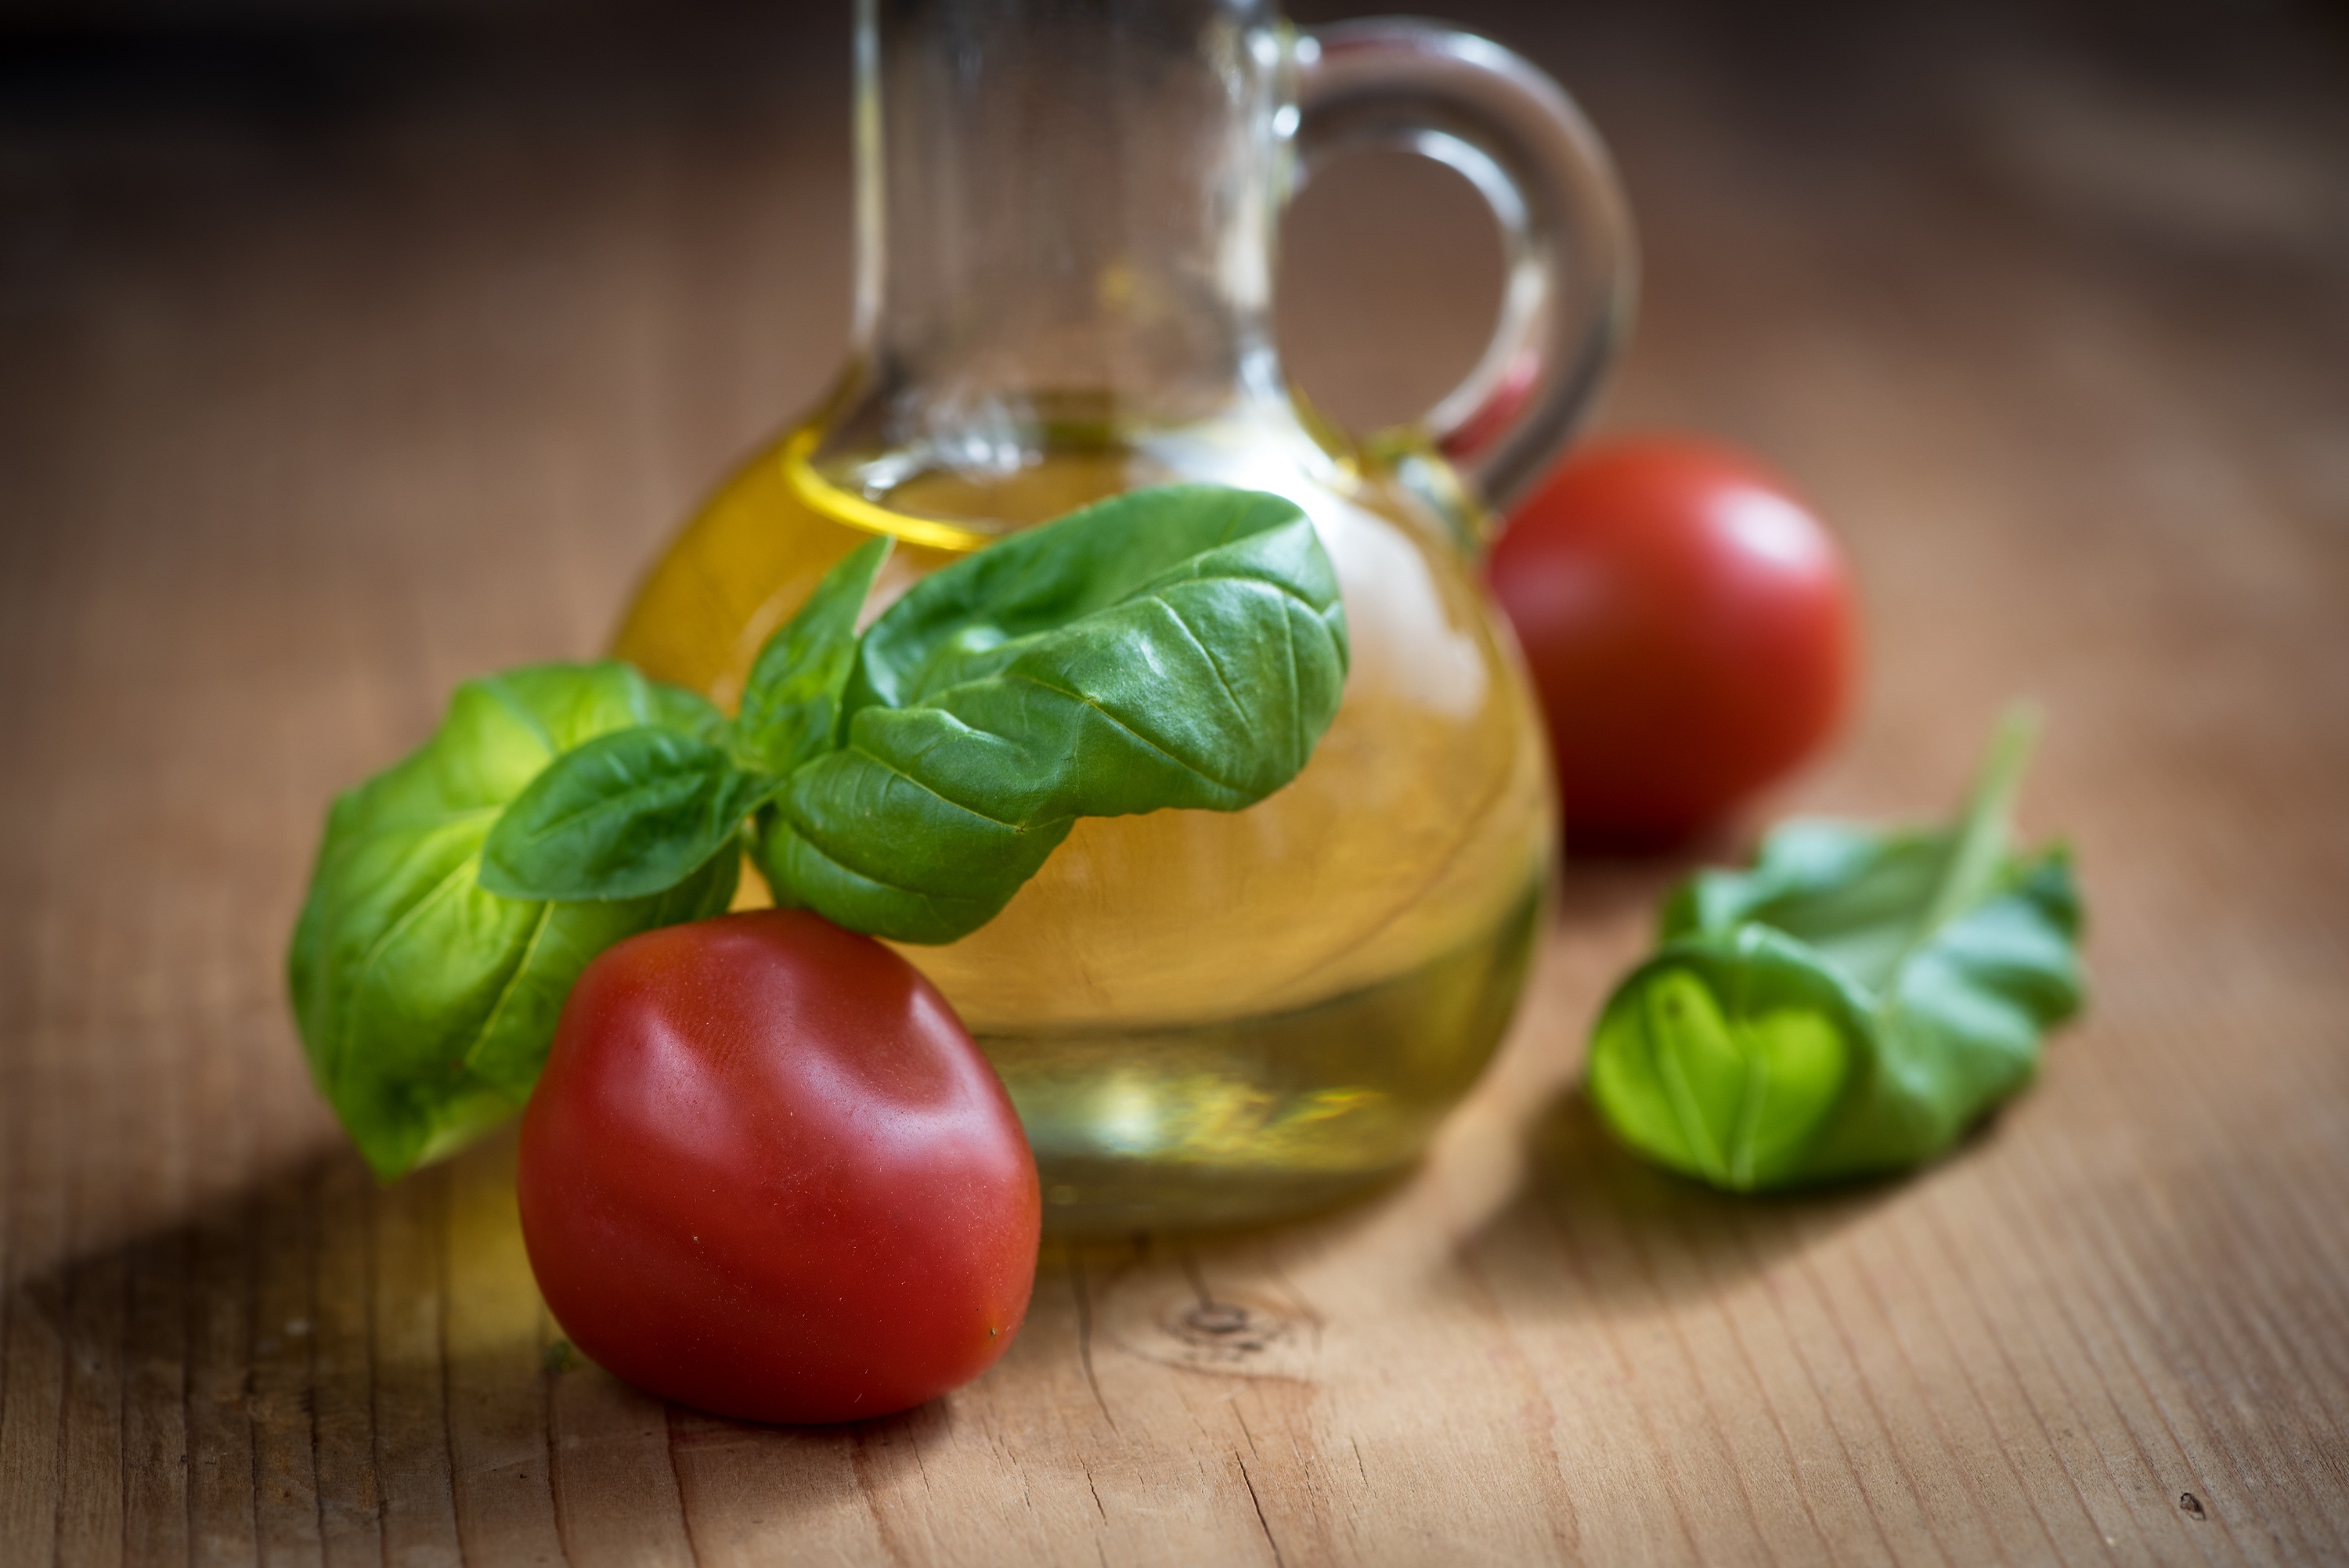
plant, fruit, dish, food, green, mediterranean, red, ingredient, produce, vegetable, kitchen, yellow, gourmet, healthy, close, eat, delicious, still life, basil, tomato, nutrition, bottles, spices, tasty, tomatoes, vegan, vegetarian, food photography, oil, olive oil, vitamins, frisch, enjoy, ingredients, filled, basil leaves, appetizing, culinary herbs, simply, flowering plant, glass bottles, appetite, land plant, potato and tomato genus